Conrad Grebel

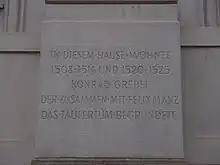
Commemorative plaque for Konrad Grebel in Neumarkt, Zürich

Conrad Grebel ( – 1526) was a co-founder of the Swiss Brethren movement.